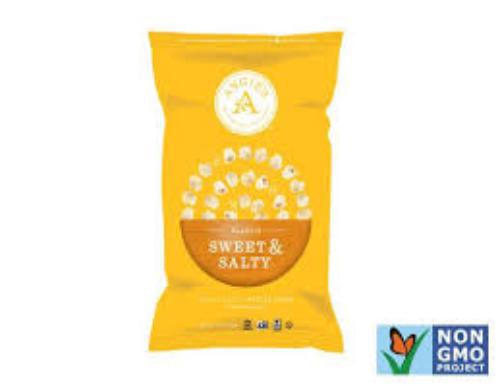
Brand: Angie's Kettle
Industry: Food